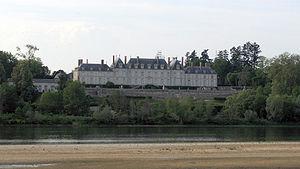
Le château de Menars